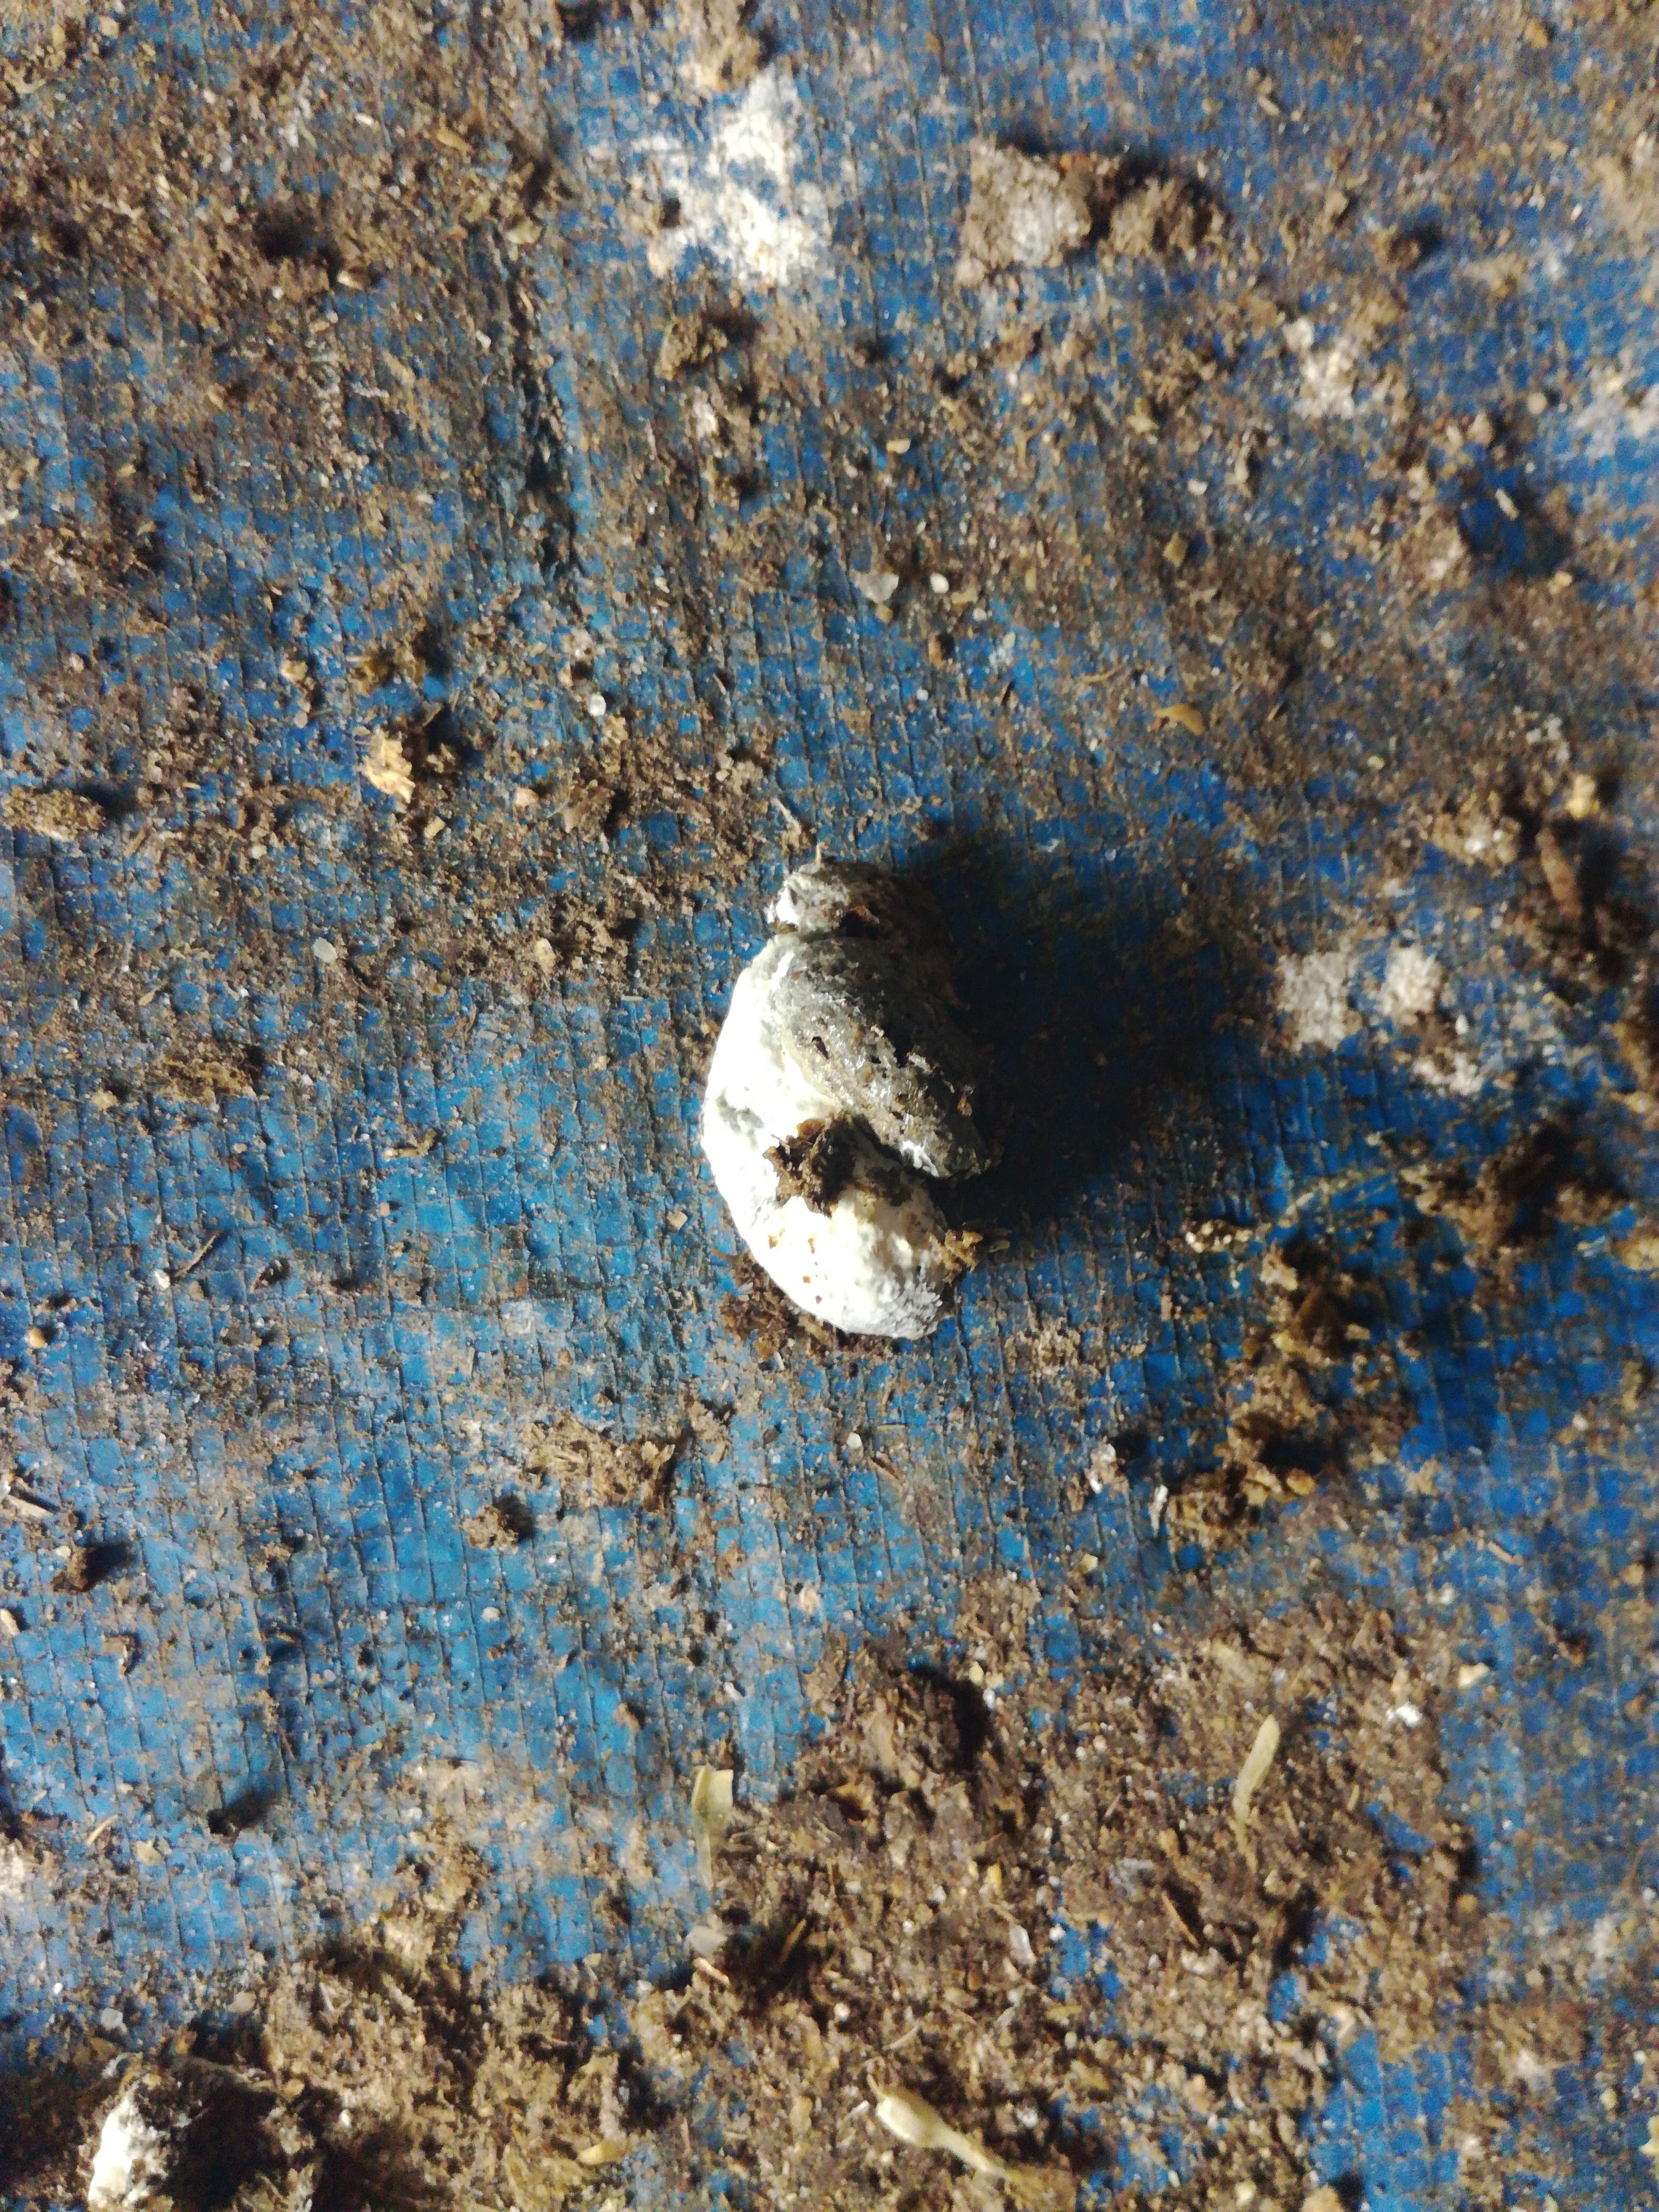
PCR-confirmed diagnosis: Salmonella